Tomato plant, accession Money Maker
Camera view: vertical (180 deg); turntable rotation: 300 degrees
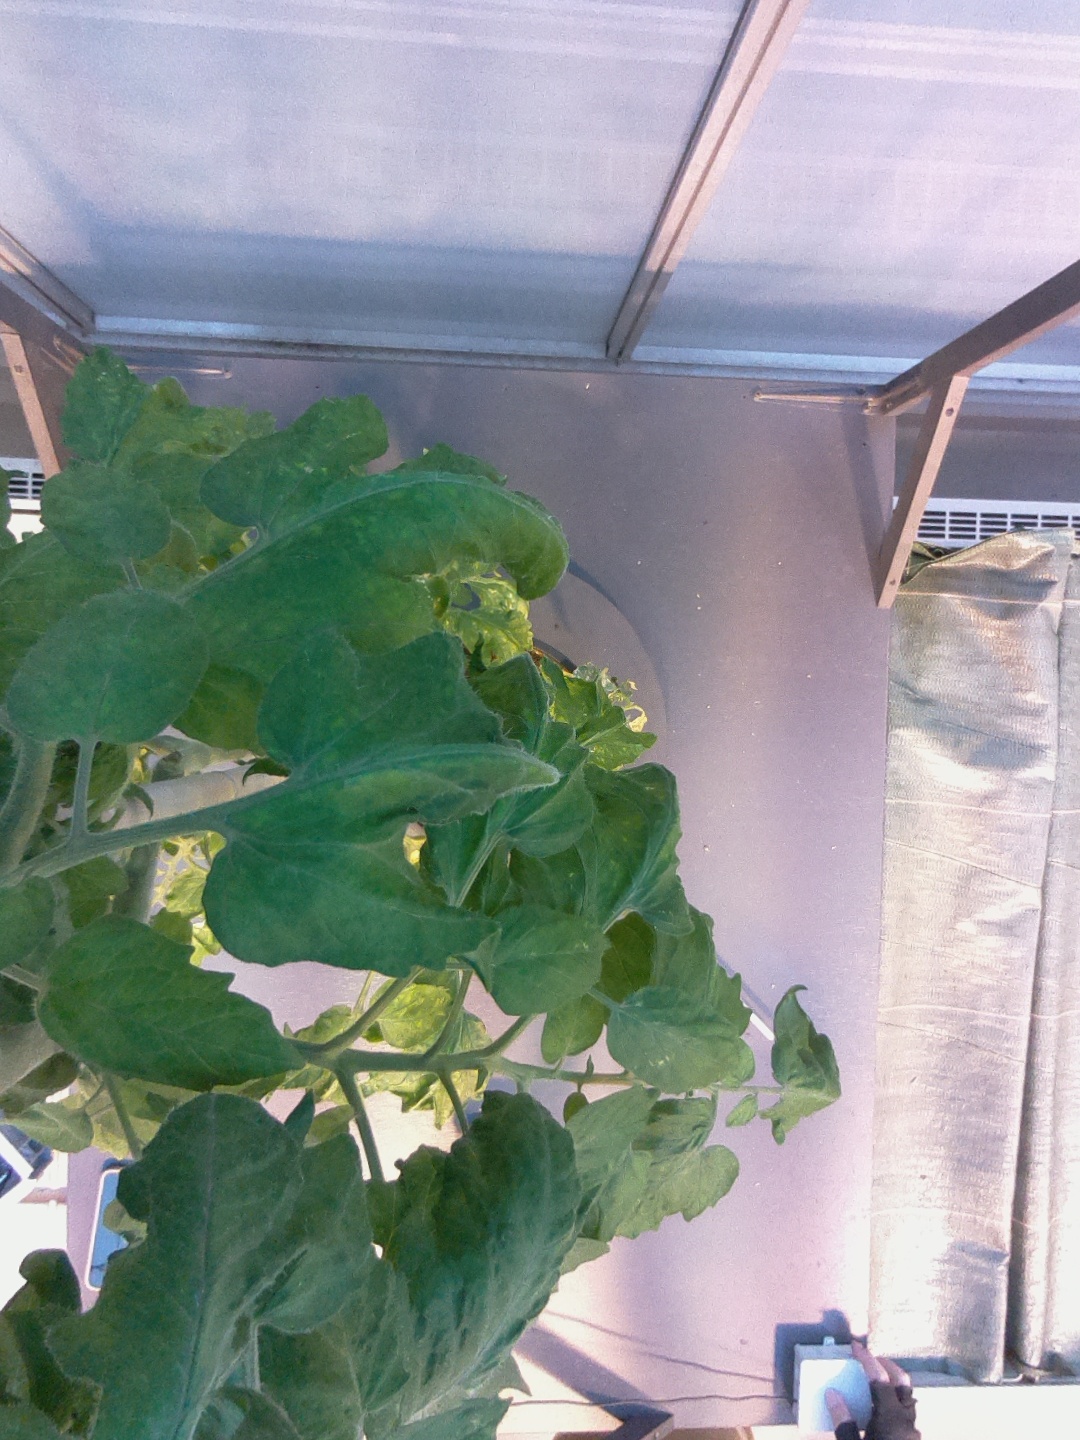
BBCH growth stage 67: Full flowering, 70%-80% of flowers open, more petals falling